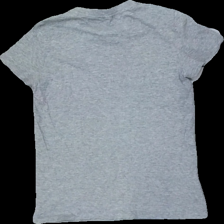
View: back
Type: T-shirt
Category: Ladies
Brand: Forever 21
Colors: Grey
Material: ?
Cut: Regular
Season: All
Damage location: bottom right
Damage 2 location: top center
Damage 3 location: top right
Price range: <50
Recommended usage: Reuse
Description: grå t-shirt